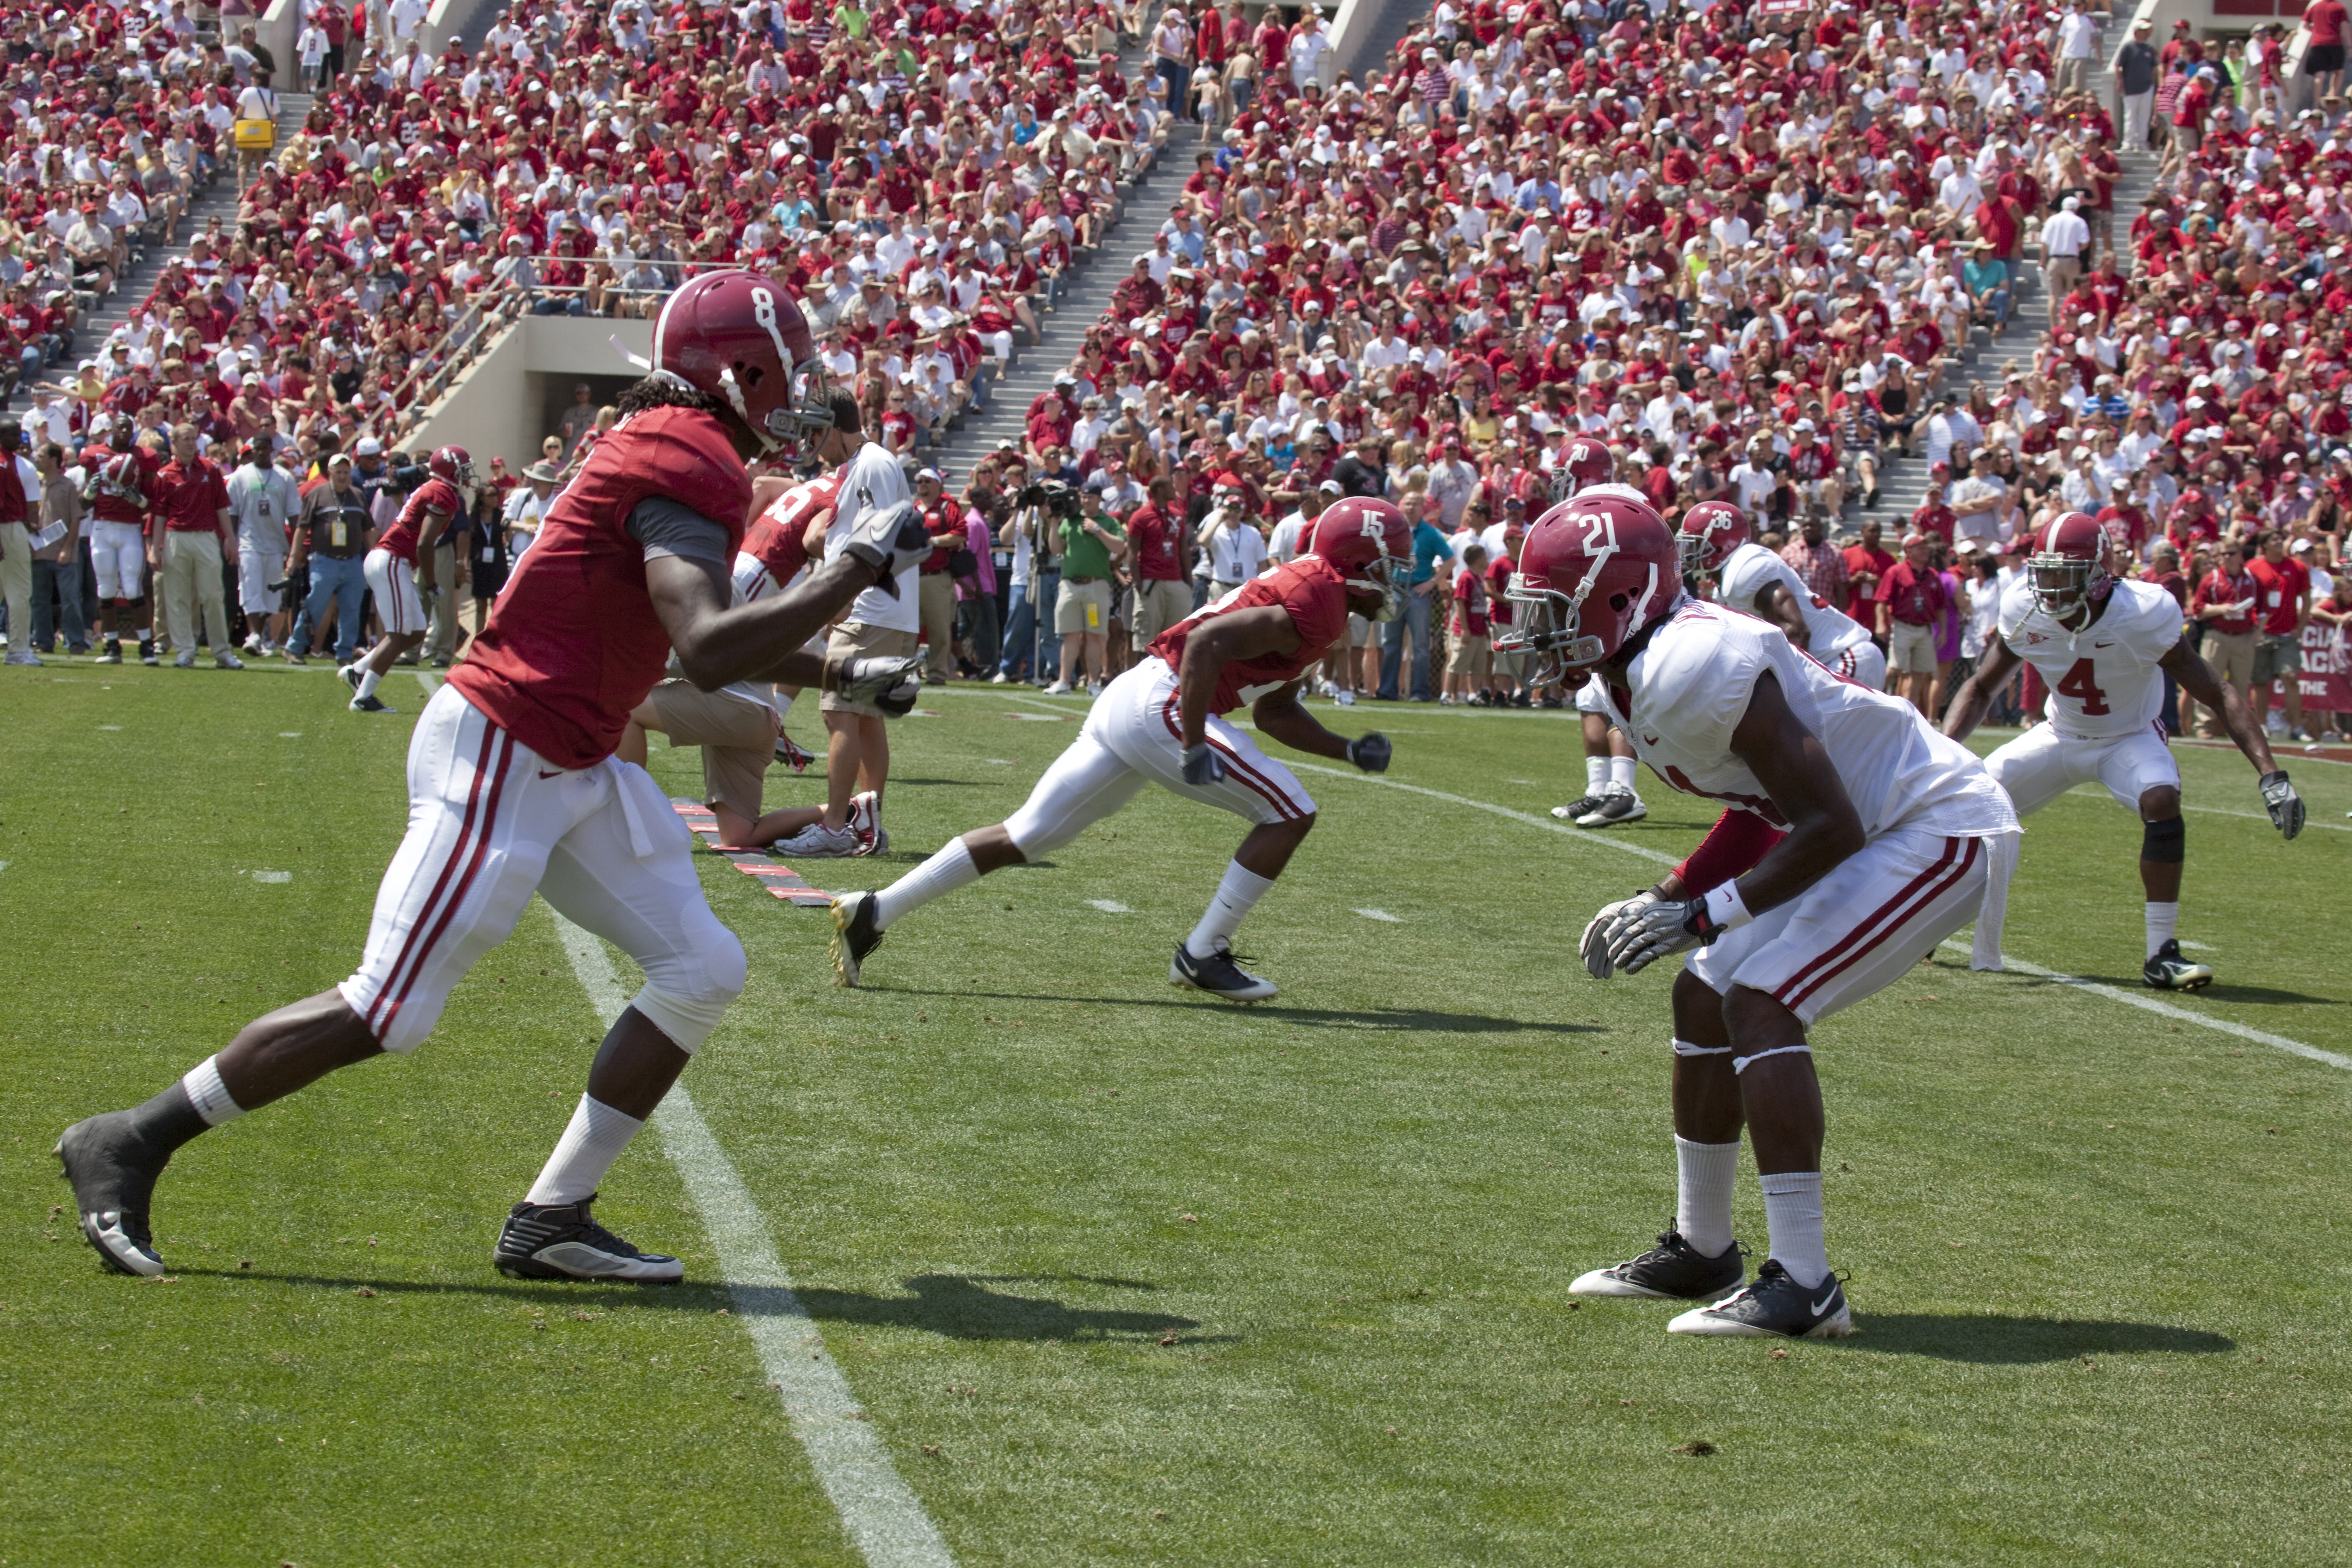
grass, structure, sport, play, action, soccer, playing, football, stadium, player, competition, american football, sports, ball, college, kick, defense, touchdown, receiver, tackle, football player, gridiron, ball game, alabama, team sport, canadian football, sport venue, soccer specific stadium, gridiron football, wideout